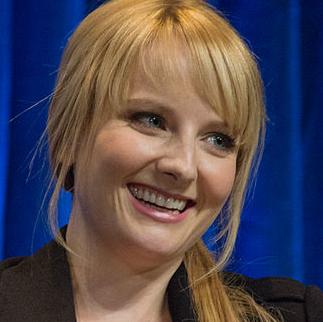
Age: 32